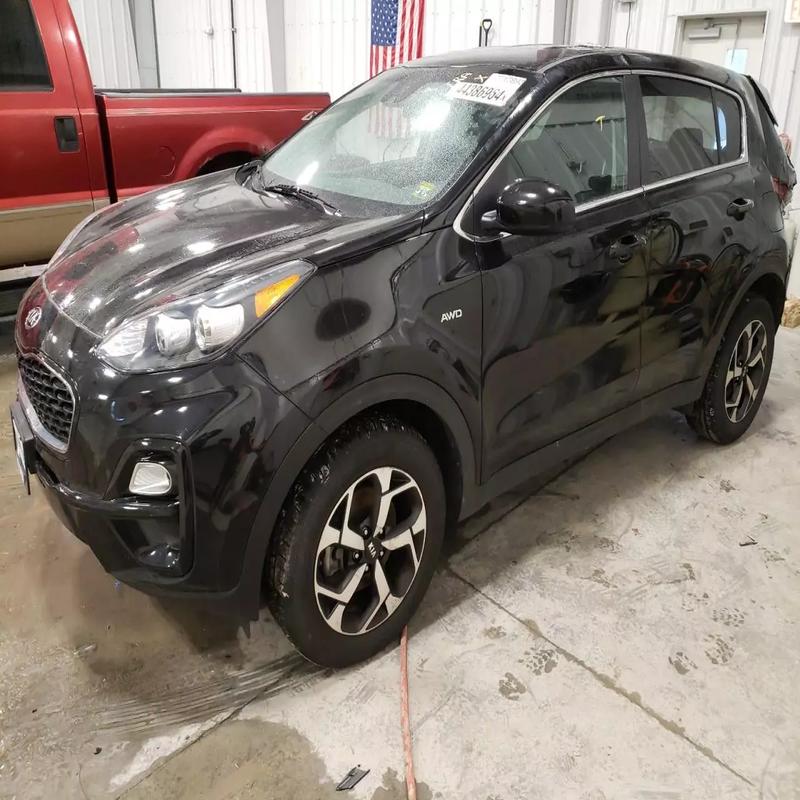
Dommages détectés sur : aile arrière gauche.
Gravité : mineur